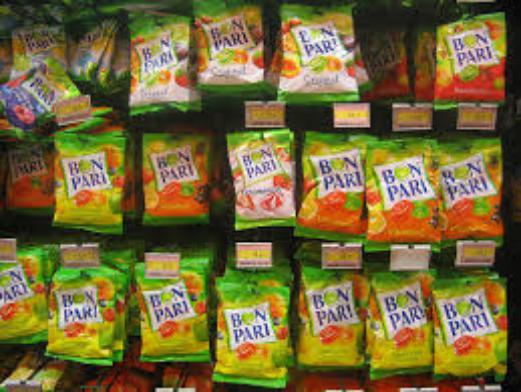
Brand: Bon Pari
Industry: Food